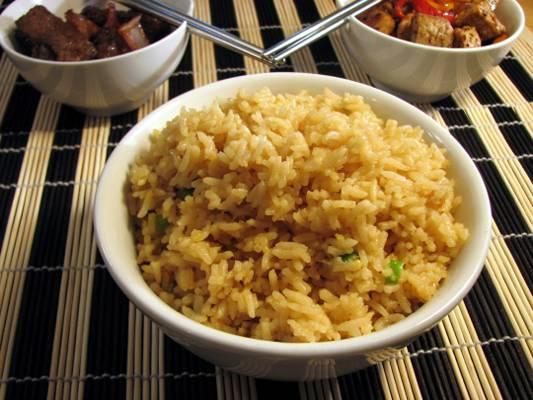
Dish: fried_rice